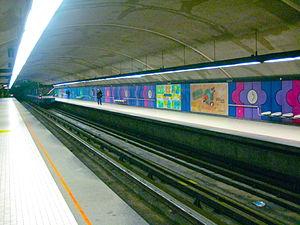
Fabre est une station sur la ligne bleue du métro de Montréal. La station est située dans le quartier de Villeray dans l'arrondissement de Villeray–Saint-Michel–Parc-Extension. Elle est nommée en l'honneur d'Édouard-Charles Fabre, archevêque de Montréal.